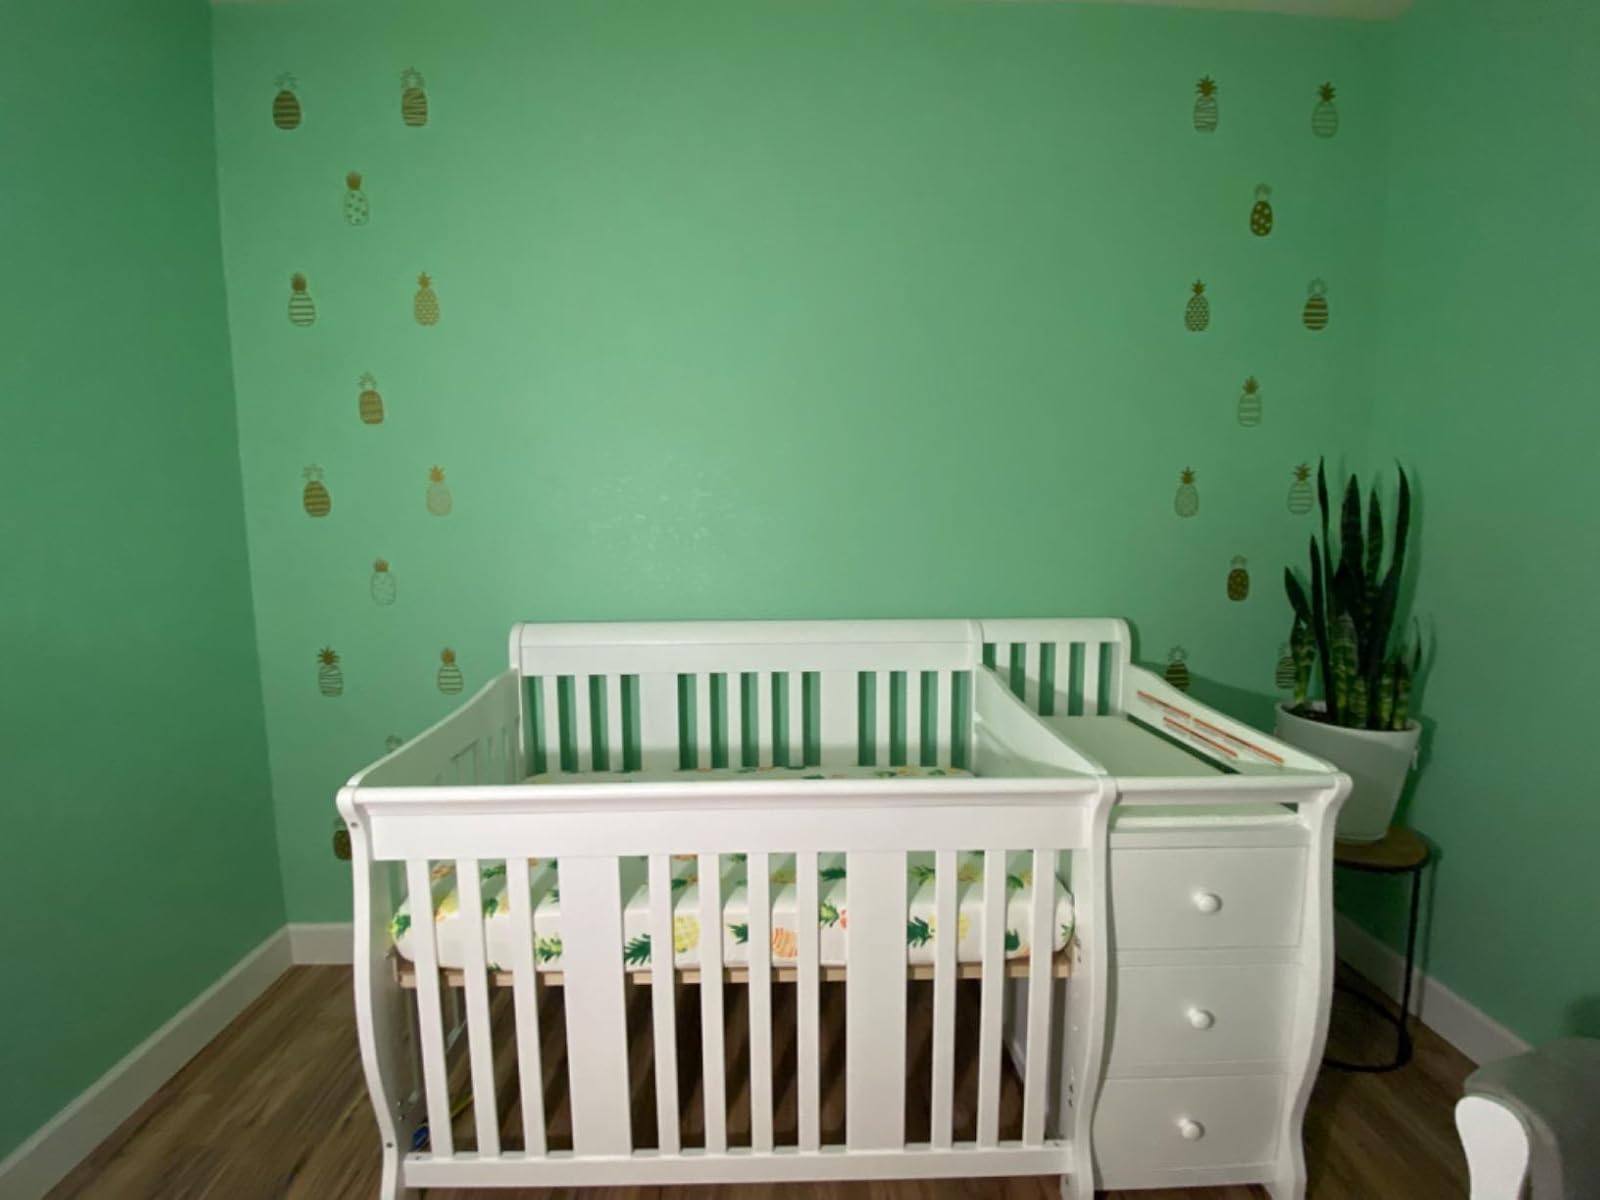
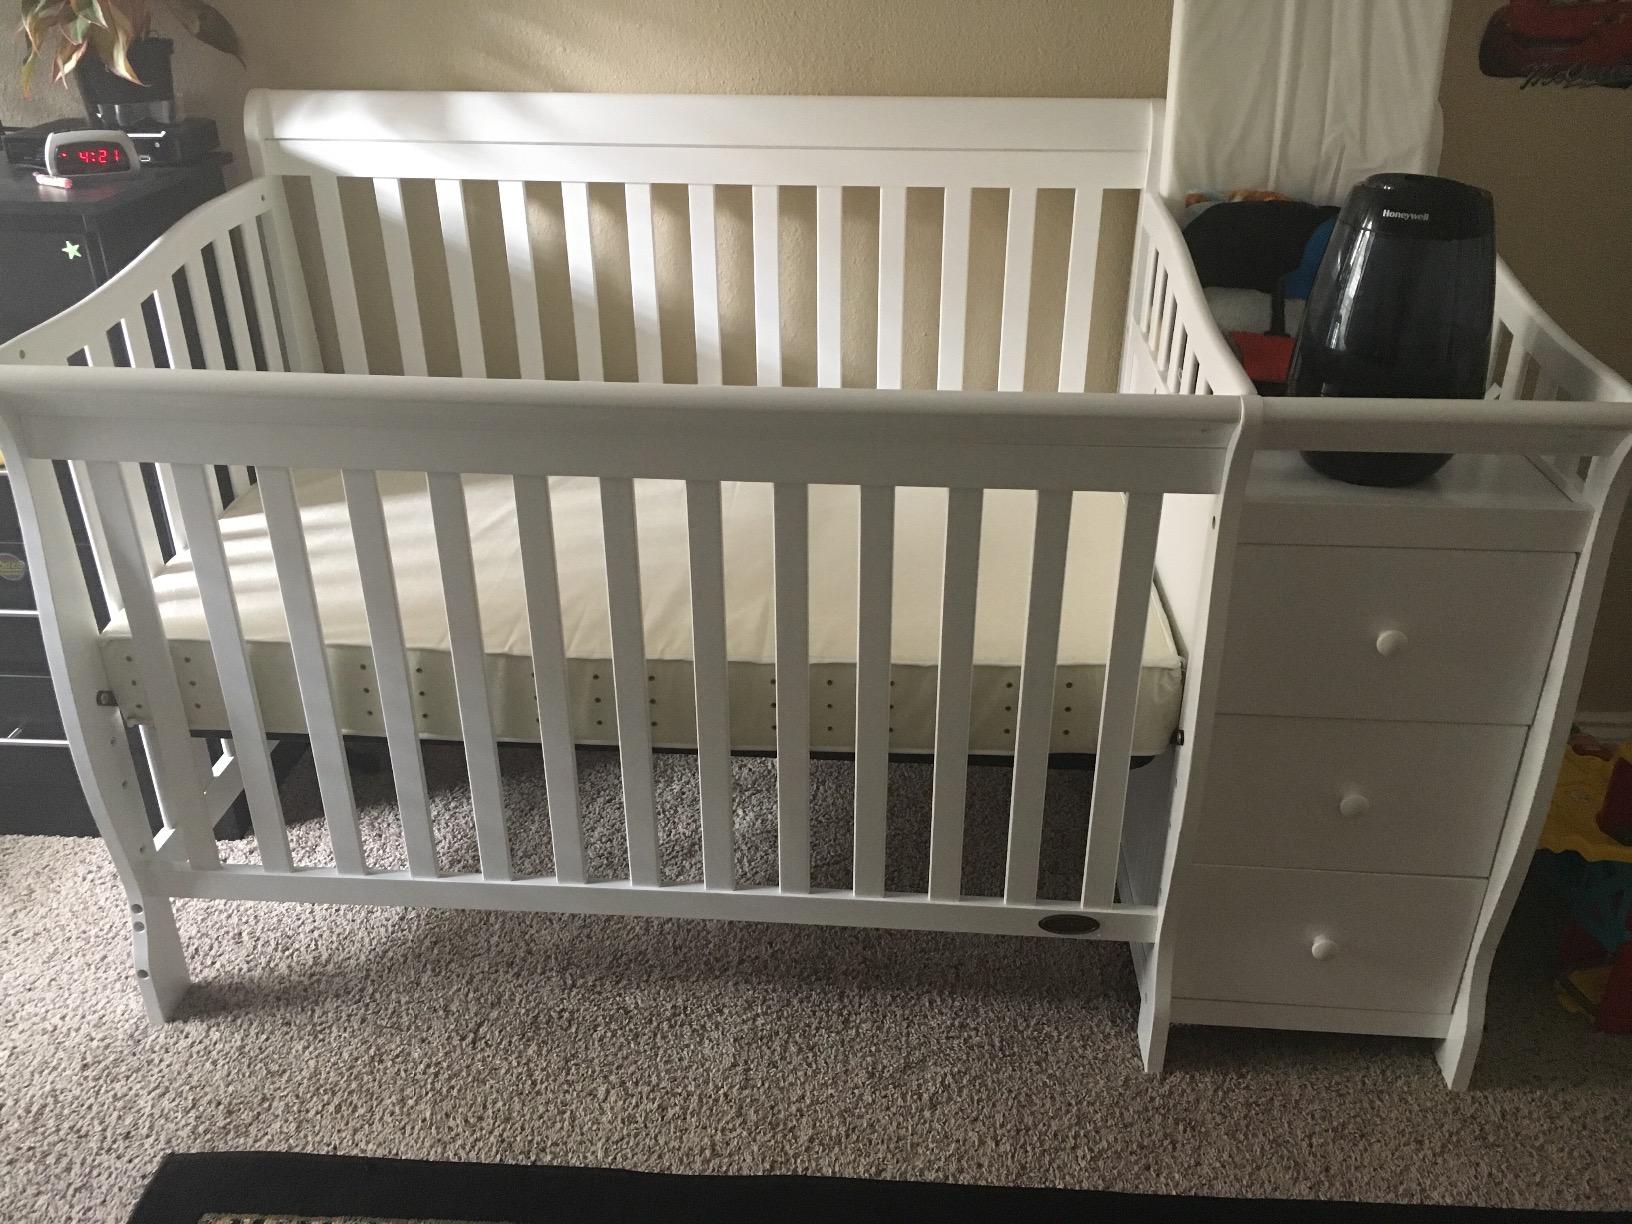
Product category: products_crib
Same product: yes